Life with Father (film)

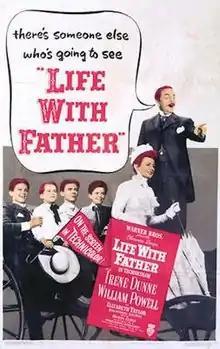
Theatrical Film Poster

Life with Father is a 1947 American Technicolor comedy film adapted from the 1939 play of the same name, which was inspired by the autobiography of American writer and "The New Yorker" essayist Clarence Day.